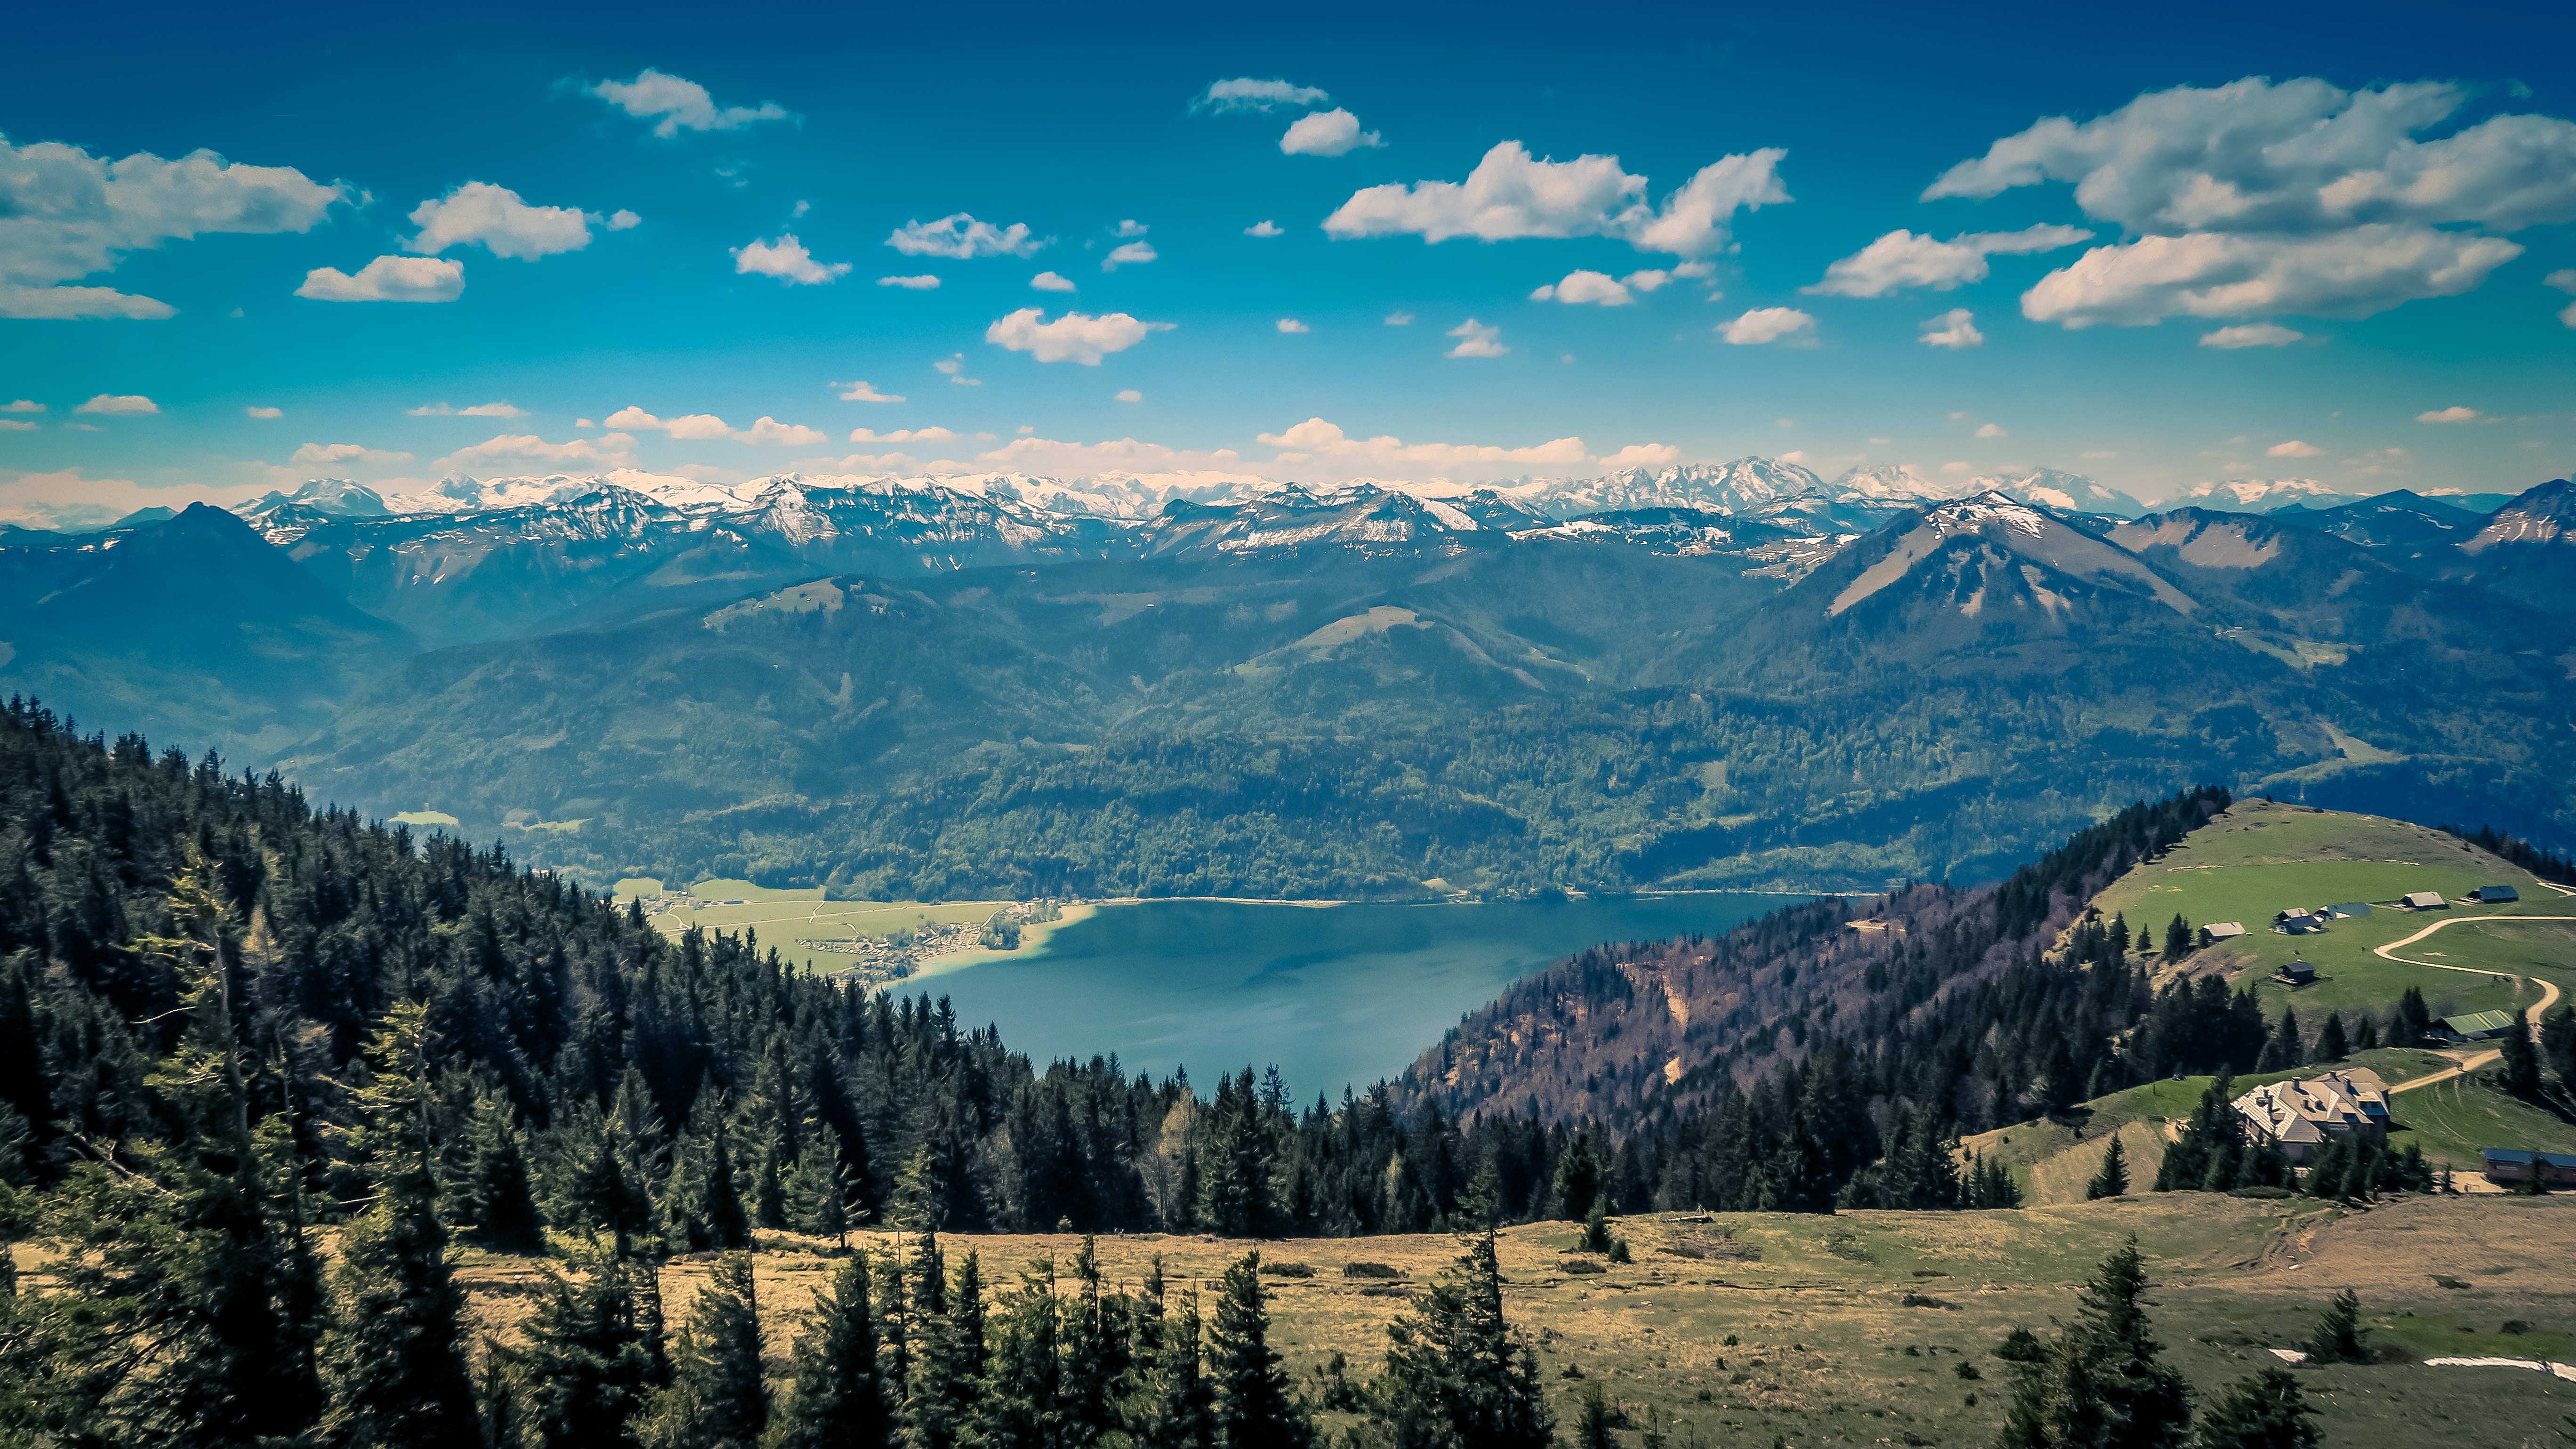
landscape, tree, water, nature, forest, wilderness, mountain, cloud, sky, meadow, morning, hill, lake, valley, mountain range, panorama, scenic, ridge, trees, hills, clouds, mountains, alps, plateau, fell, landform, mountain pass, geographical feature, atmospheric phenomenon, mountainous landforms